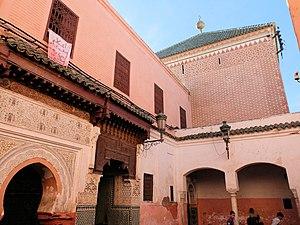
Les sept saints de Marrakech sont un groupe de mystiques et religieux soufis vénérés dans l'Islam populaire marocain. Ces sept saints sont enterrés à Marrakech et la visite de leur sépulture s'effectue traditionnellement dans le cadre d'un pèlerinage, appelé en arabe marocain ziara. Ce pèlerinage est toujours populaire de nos jours auprès des Marocains.
La Zaouïa de Sidi Mohammed Ben Slimane al-Jazouli est un complexe religieux islamique situé à Marrakech, au Maroc. Il est centré autour du tombeau du savant musulman du XVe siècle et saint soufi Mohammed al-Jazouli.
Abū Abdullah Muhammad ibn Sulaymān ibn Abû Bakr al-Jazouli al-Simlālī, souvent connu sous le nom de Sidi Ben Slimane, d'Imam al-Jazouli ou de Cheikh Jazouli, était un marocain soufi chef de la tribu berbère des Guezoula. Il est surtout connu pour avoir compilé le Dala'il al-Khayrat, un livre de prière musulman extrêmement populaire. Ce livre est généralement divisé en 7 sections pour chaque jour de la semaine. Al-Jazouli est l'un des sept saints de Marrakech, où il est localement connu sous le nom de Sidi Ben Slimane. Autour de sa sépulture s'est constituée la Zaouïa de Sidi Ben Slimane al-Jazouli.